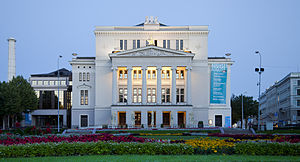
Letlands Nationalopera
Letlands Nationalopera
Letlands Nationalopera er den nationale opera i Riga i Letland. Operakompagniet omfatter desuden Letlands Nationalballet, Letlands Nationaloperas kor og Letlands Nationaloperas orkester.